Colored pencil

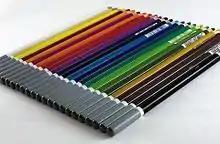
Colored pencils manufactured by Schwan-Stabilo

Many of the same companies that produce artist-grade colored pencils also offer student-grade materials and scholastic-level colored pencils. These products do not usually include a lightfastness rating, and core composition and pigment-binder ratio vary, even between products manufactured by the same company. Student- and scholastic-grade colored pencils lack the high quality pigments and lightfastness of artist-grade products, and their color range is smaller, often limited to 24 or 36 colors.